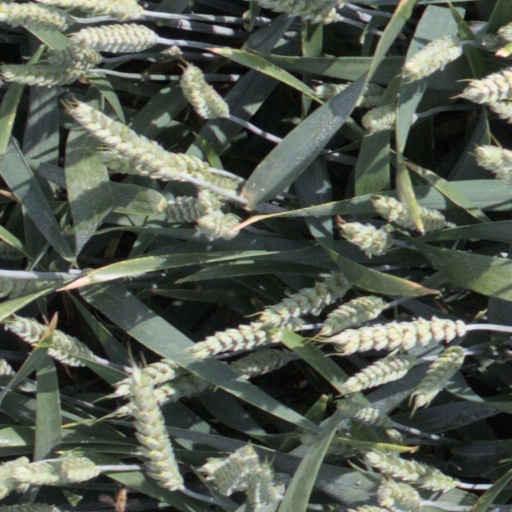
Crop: wheat